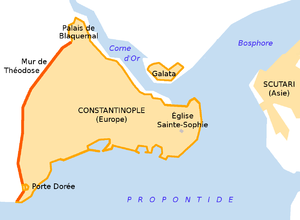
Constantinople et Scutari dans le roman de Walter Scott Robert comte de Paris, qui se situe à l'arrivée des barons de la première croisade (fin 1096-début 1097).
Robert, comte de Paris, parfois intitulé Le Comte Robert de Paris, est un roman historique de l’auteur écossais Walter Scott. Il paraît sous le pseudonyme de Jedediah Cleishbotham en 1831, en même temps que Le Château périlleux. Ce sont les deux derniers romans de Scott parus au XIXᵉ siècle. Ils forment la quatrième série des Contes de mon hôte.